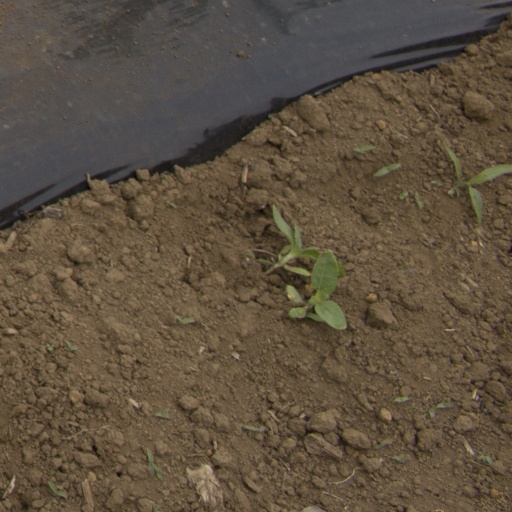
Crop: Jerusalem artichoke